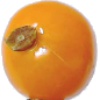
Label: physalis